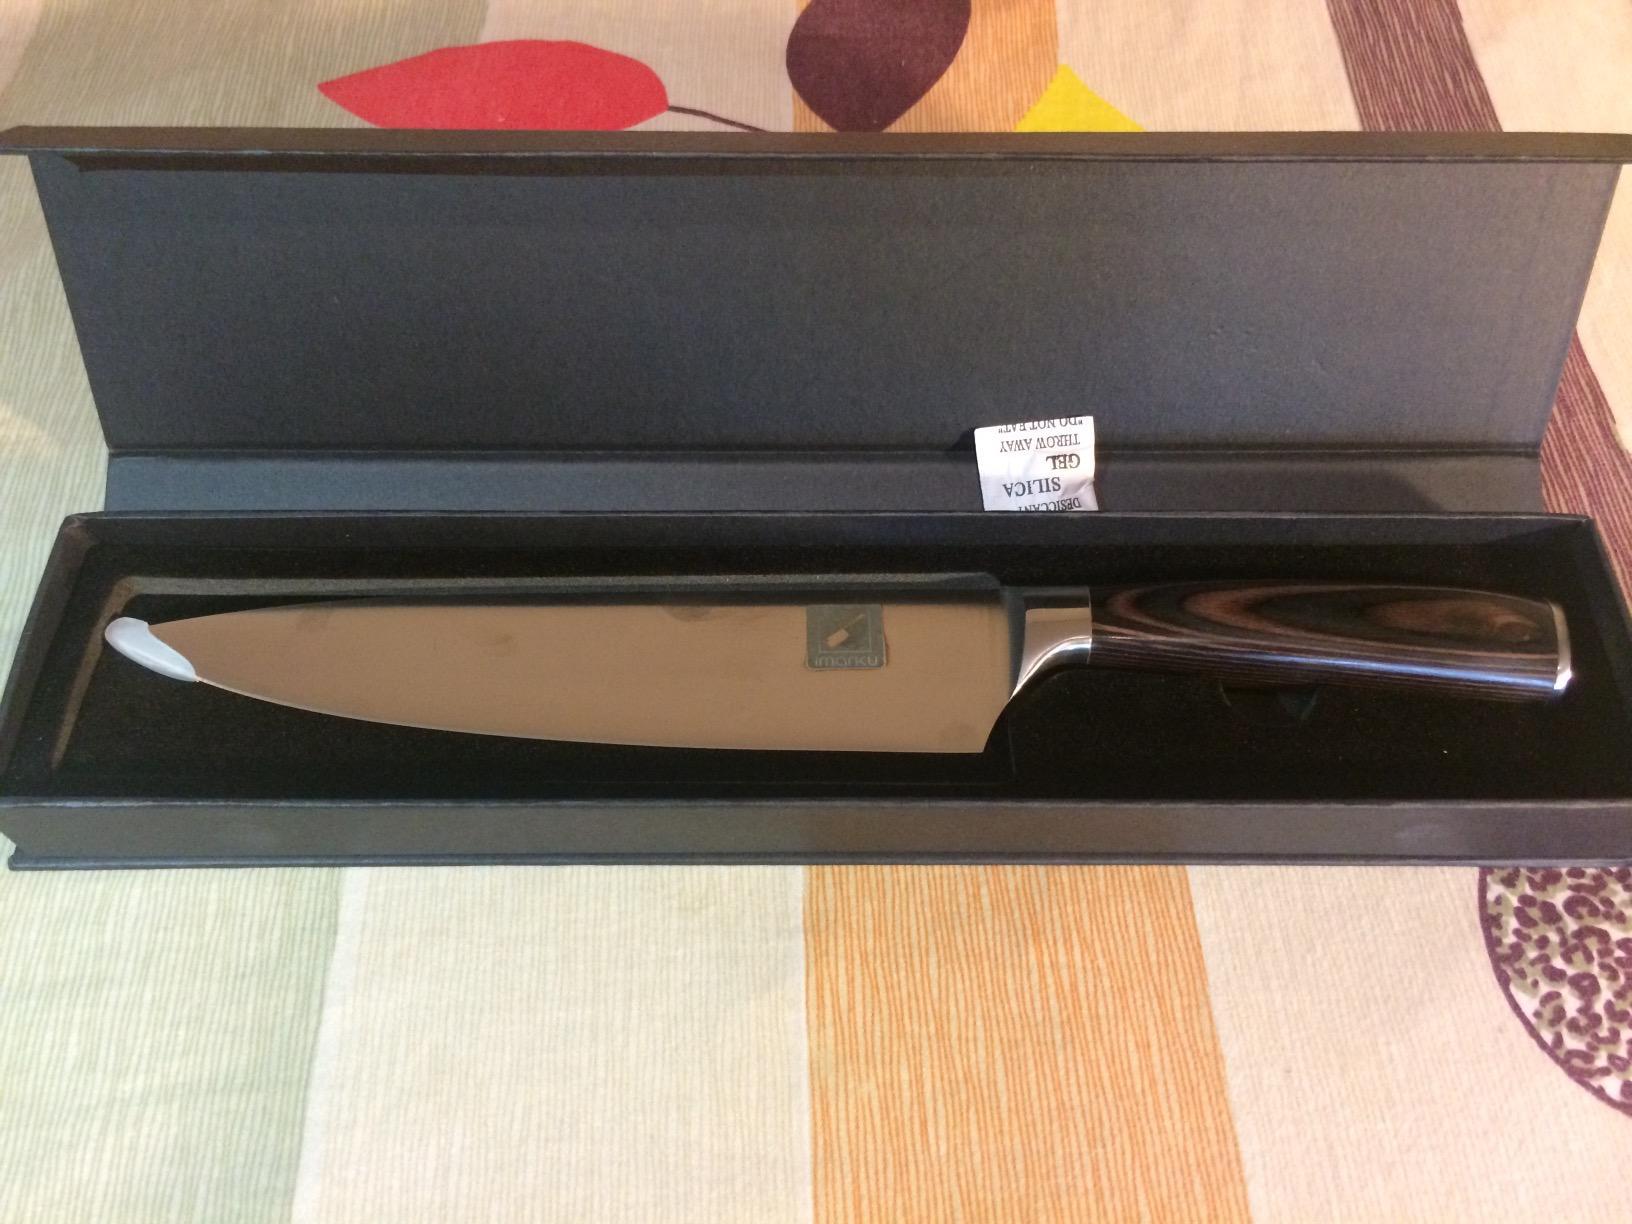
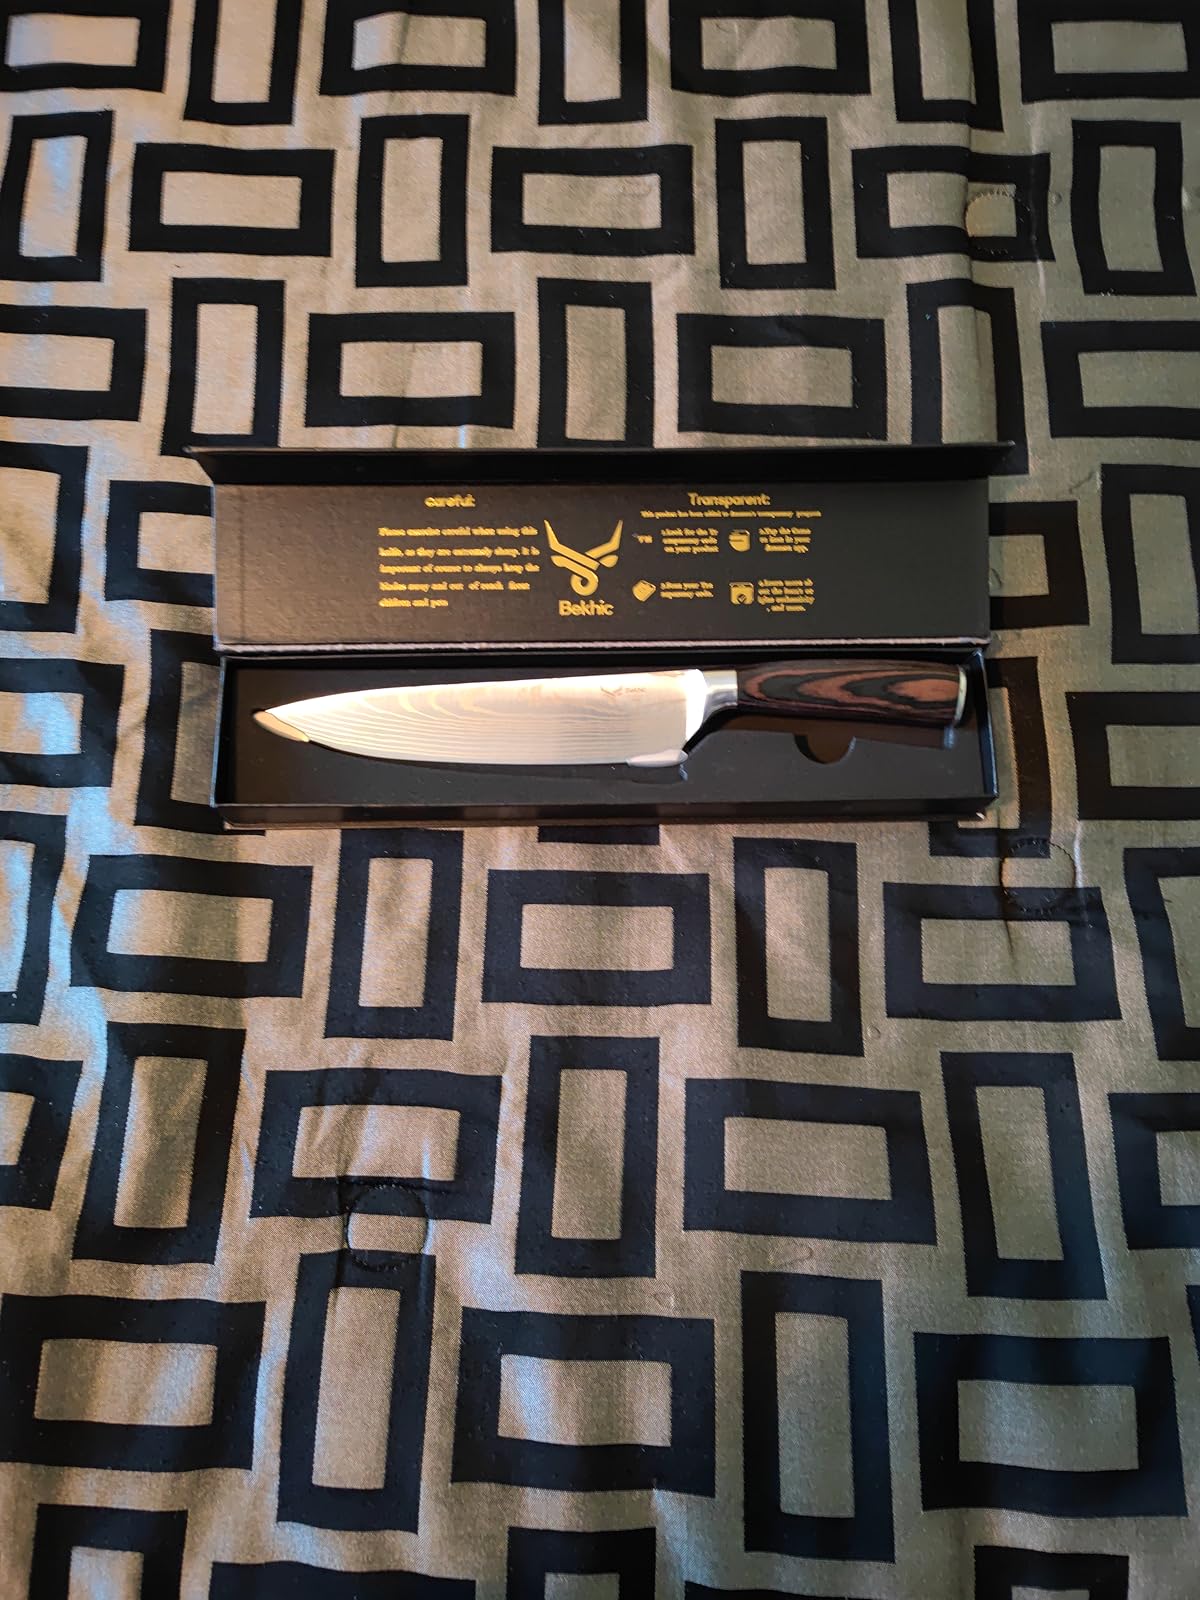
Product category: items_knife
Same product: no